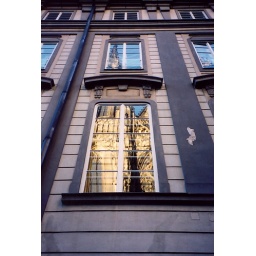
A chruch building reflected in the window of an apartment building in Berlin